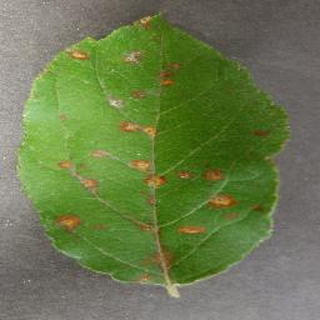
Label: apple_cedar_apple_rust